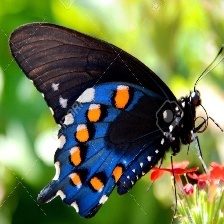
Species: PIPEVINE SWALLOW